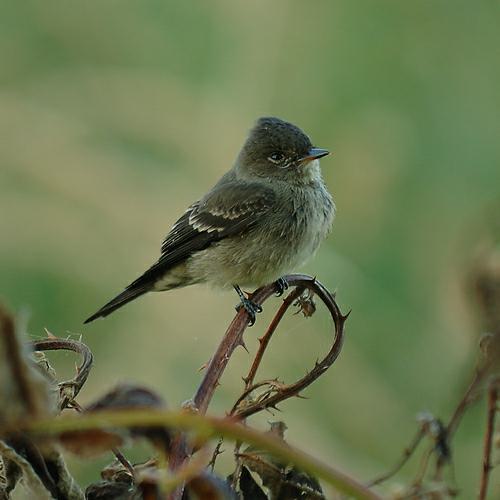
A photo of a western wood pewee